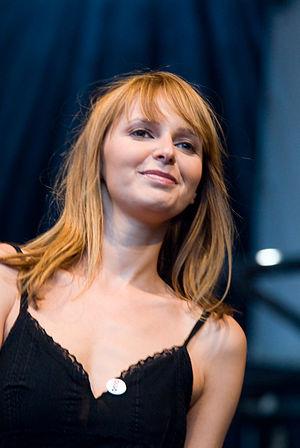
Isabelle Adam, connue sous le nom de scène Isabelle A, née à Gand le 25 mai 1975, est une chanteuse flamande.